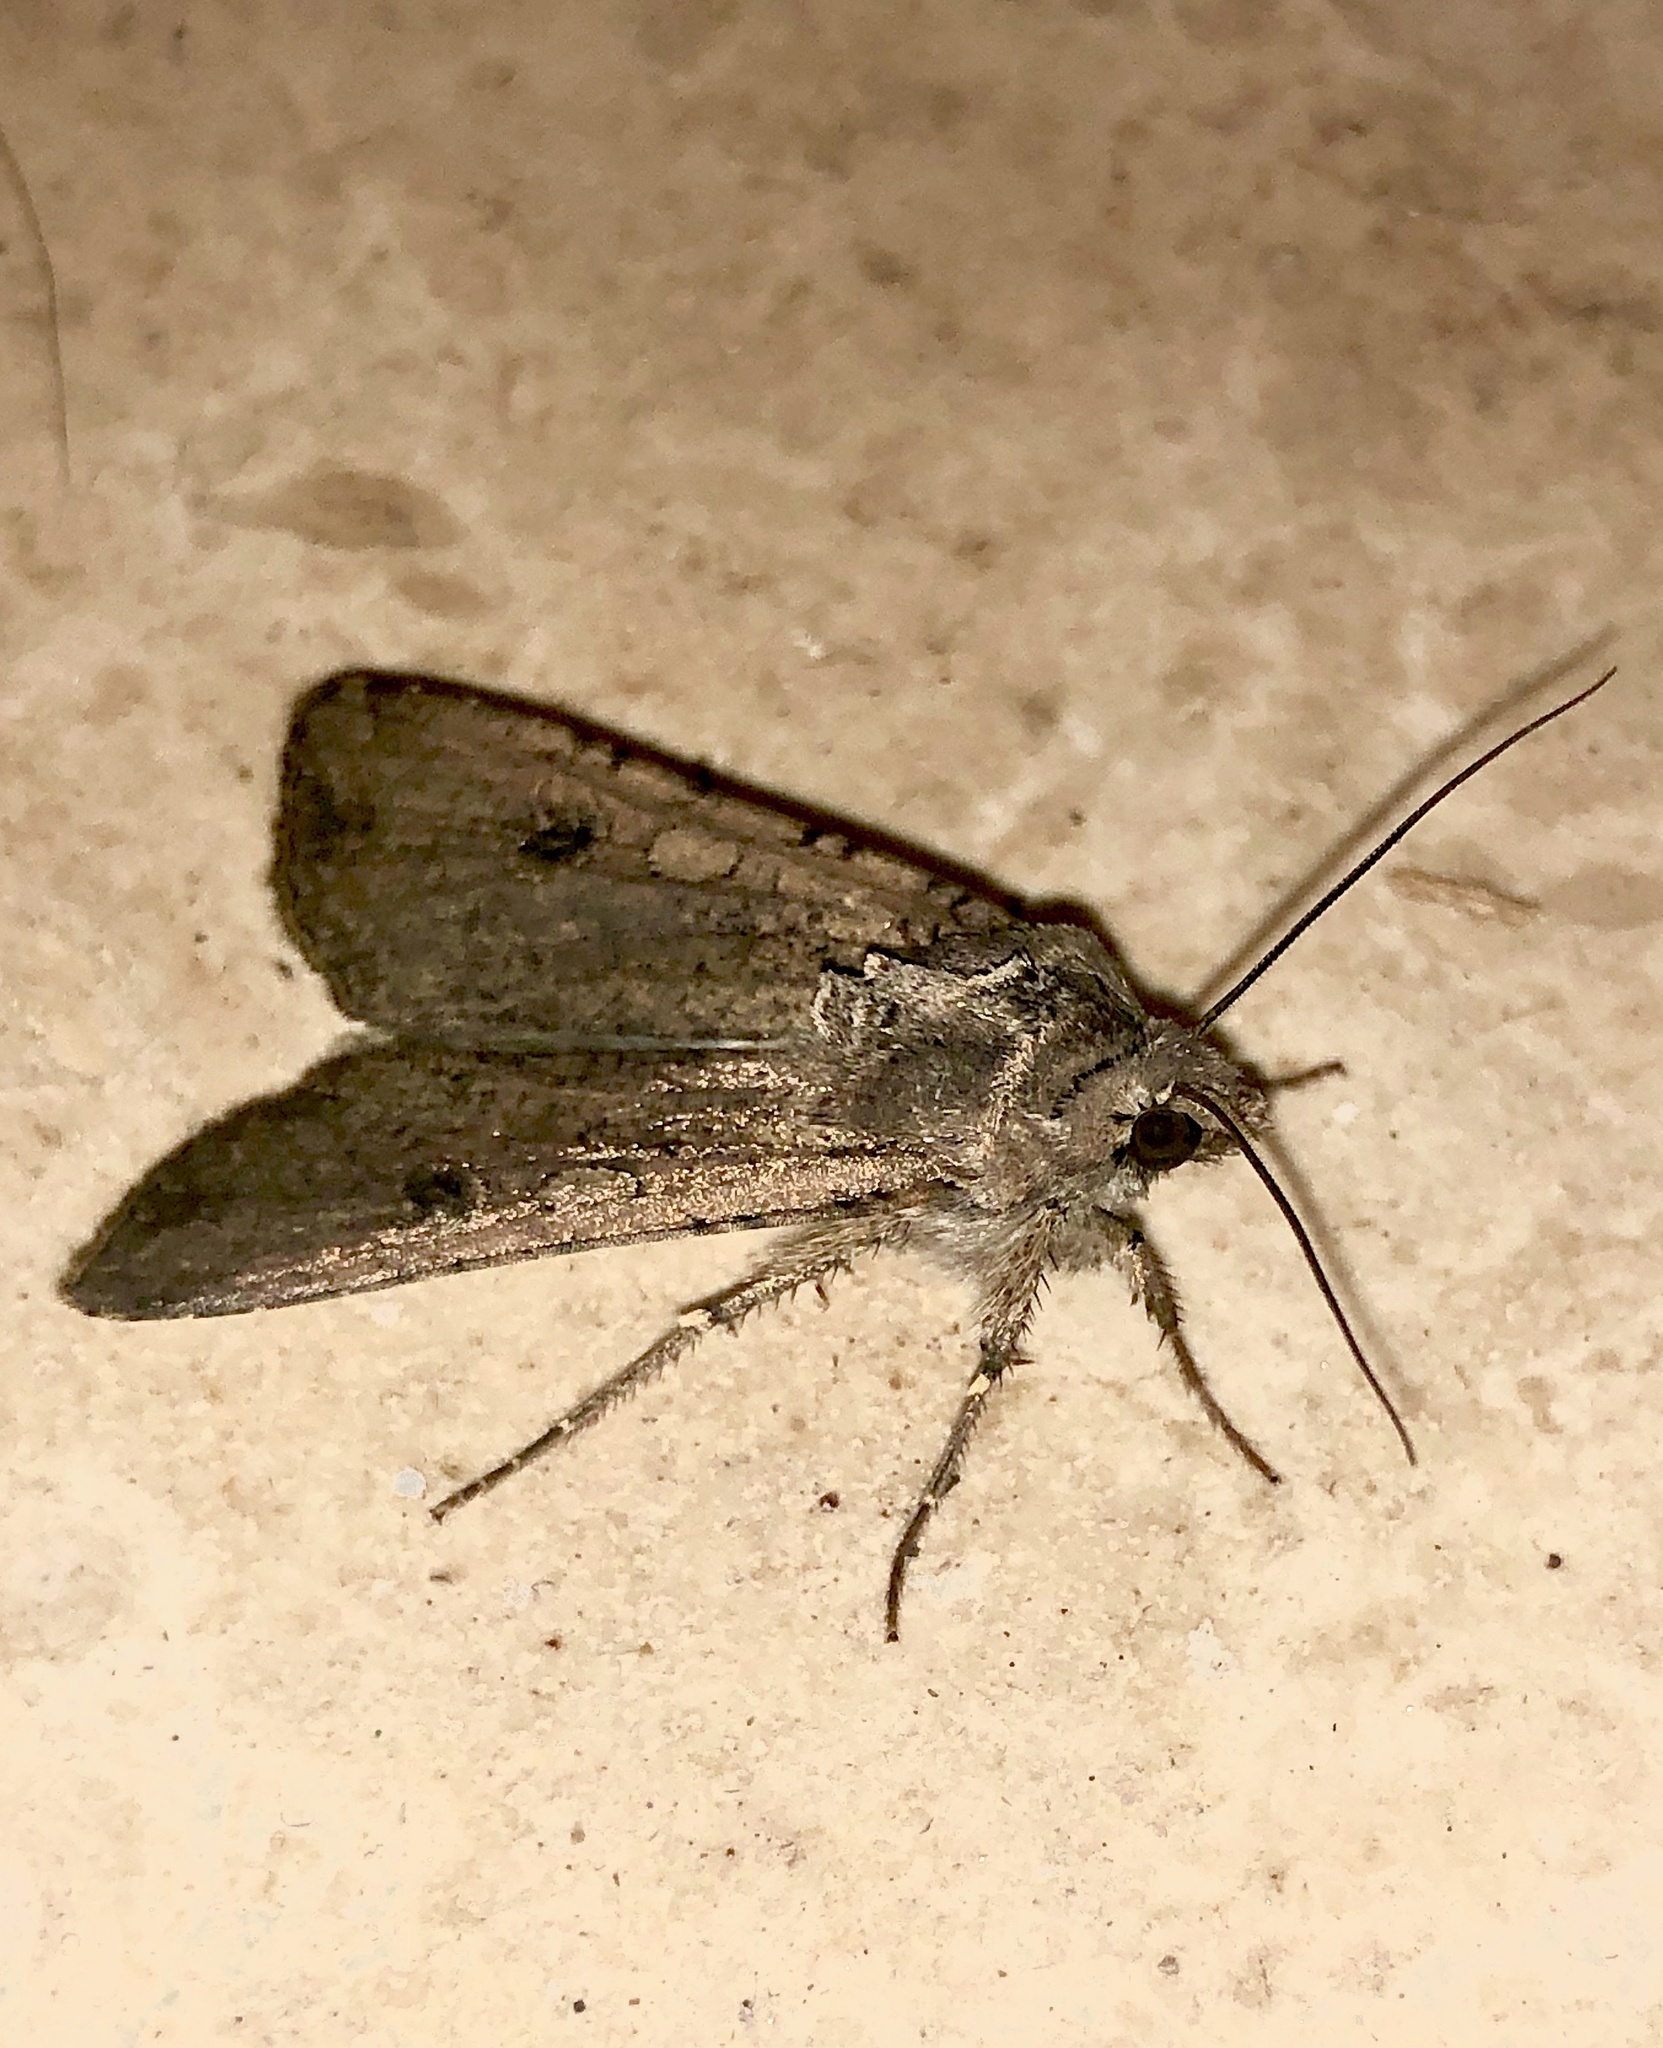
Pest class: cutworms